Cock and ball torture

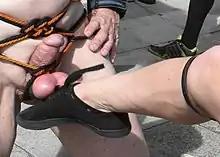
Ball busting: A dominatrix kicking her male submissive's testicles at Folsom Street Fair, US. Besides causing pain, this act is also causing his public disgrace.

"Ball busting" is the practice of kicking or kneeing participants in the testicles. It carries several medical risks, including the danger of testicular rupture from blunt trauma.